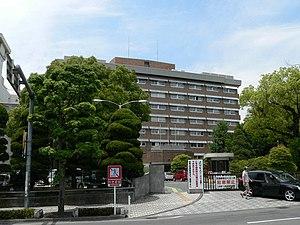
Tachū Naitō, 12 juin 1886 - 25 août 1970, est un architecte, ingénieur et professeur japonais né à Minami-Alps dans la préfecture de Yamanashi. Pionnier du calcul des structures et modélisation, il est l'auteur de nombreuses tours d'émetteurs de télévision et tours d'observation, dont la tour de Tokyo.